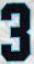
Number: 3